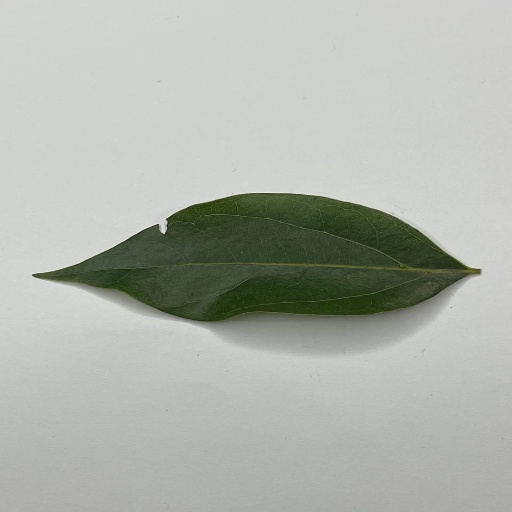
Species: Camphor
Leaf condition: Healthy Leaf